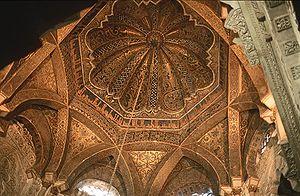
La mosaïque byzantine, dont l’apogée se situe entre le VIᵉ siècle et le XVᵉ siècle, plonge ses racines dans une longue tradition venue de la Grèce antique et de Rome. À partir du IVᵉ siècle, les églises chrétiennes adoptèrent et adaptèrent cette tradition pour dépeindre des scènes de la vie religieuse et de la Bible, non plus sur les pavements de leurs édifices mais sur leurs murs et leurs plafonds. Les artistes byzantins devinrent renommés pour leur technique et leur inspiration, influençant ceux du royaume normand de Sicile au XIIᵉ siècle ainsi que ceux de Venise, de Rome et d’autres villes de l’ancienne Italie byzantine, de même que ceux de Russie, d’Ukraine et d’autres pays du monde orthodoxe. L’art de la mosaïque s’estompa au cours de la Renaissance quoique divers artistes comme Raphaël continuèrent à pratiquer les anciennes techniques. Hors de l’empire byzantin, ces techniques furent adoptées à la fois par des artistes juifs pour la décoration des synagogues et par des artistes musulmans pour celle des mosquées et des palais.